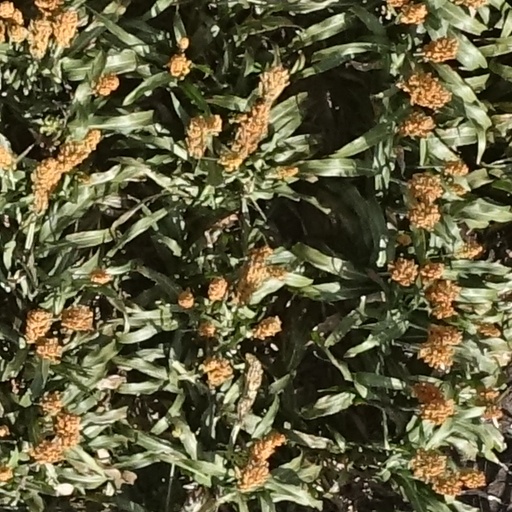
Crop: sorghum